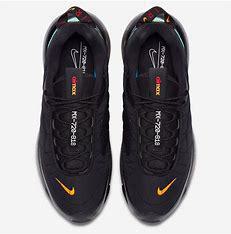
Brand: Nike
Model: MX 720 818